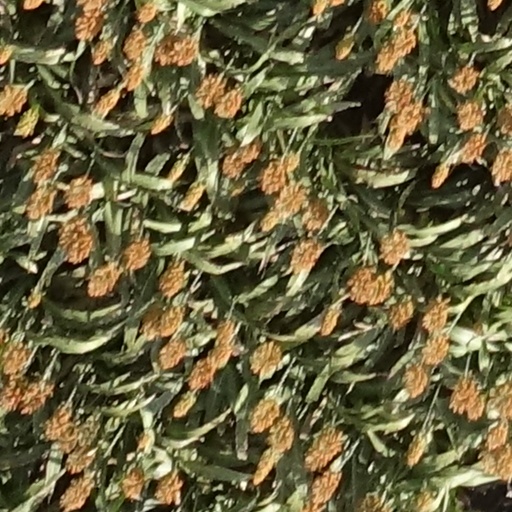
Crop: sorghum